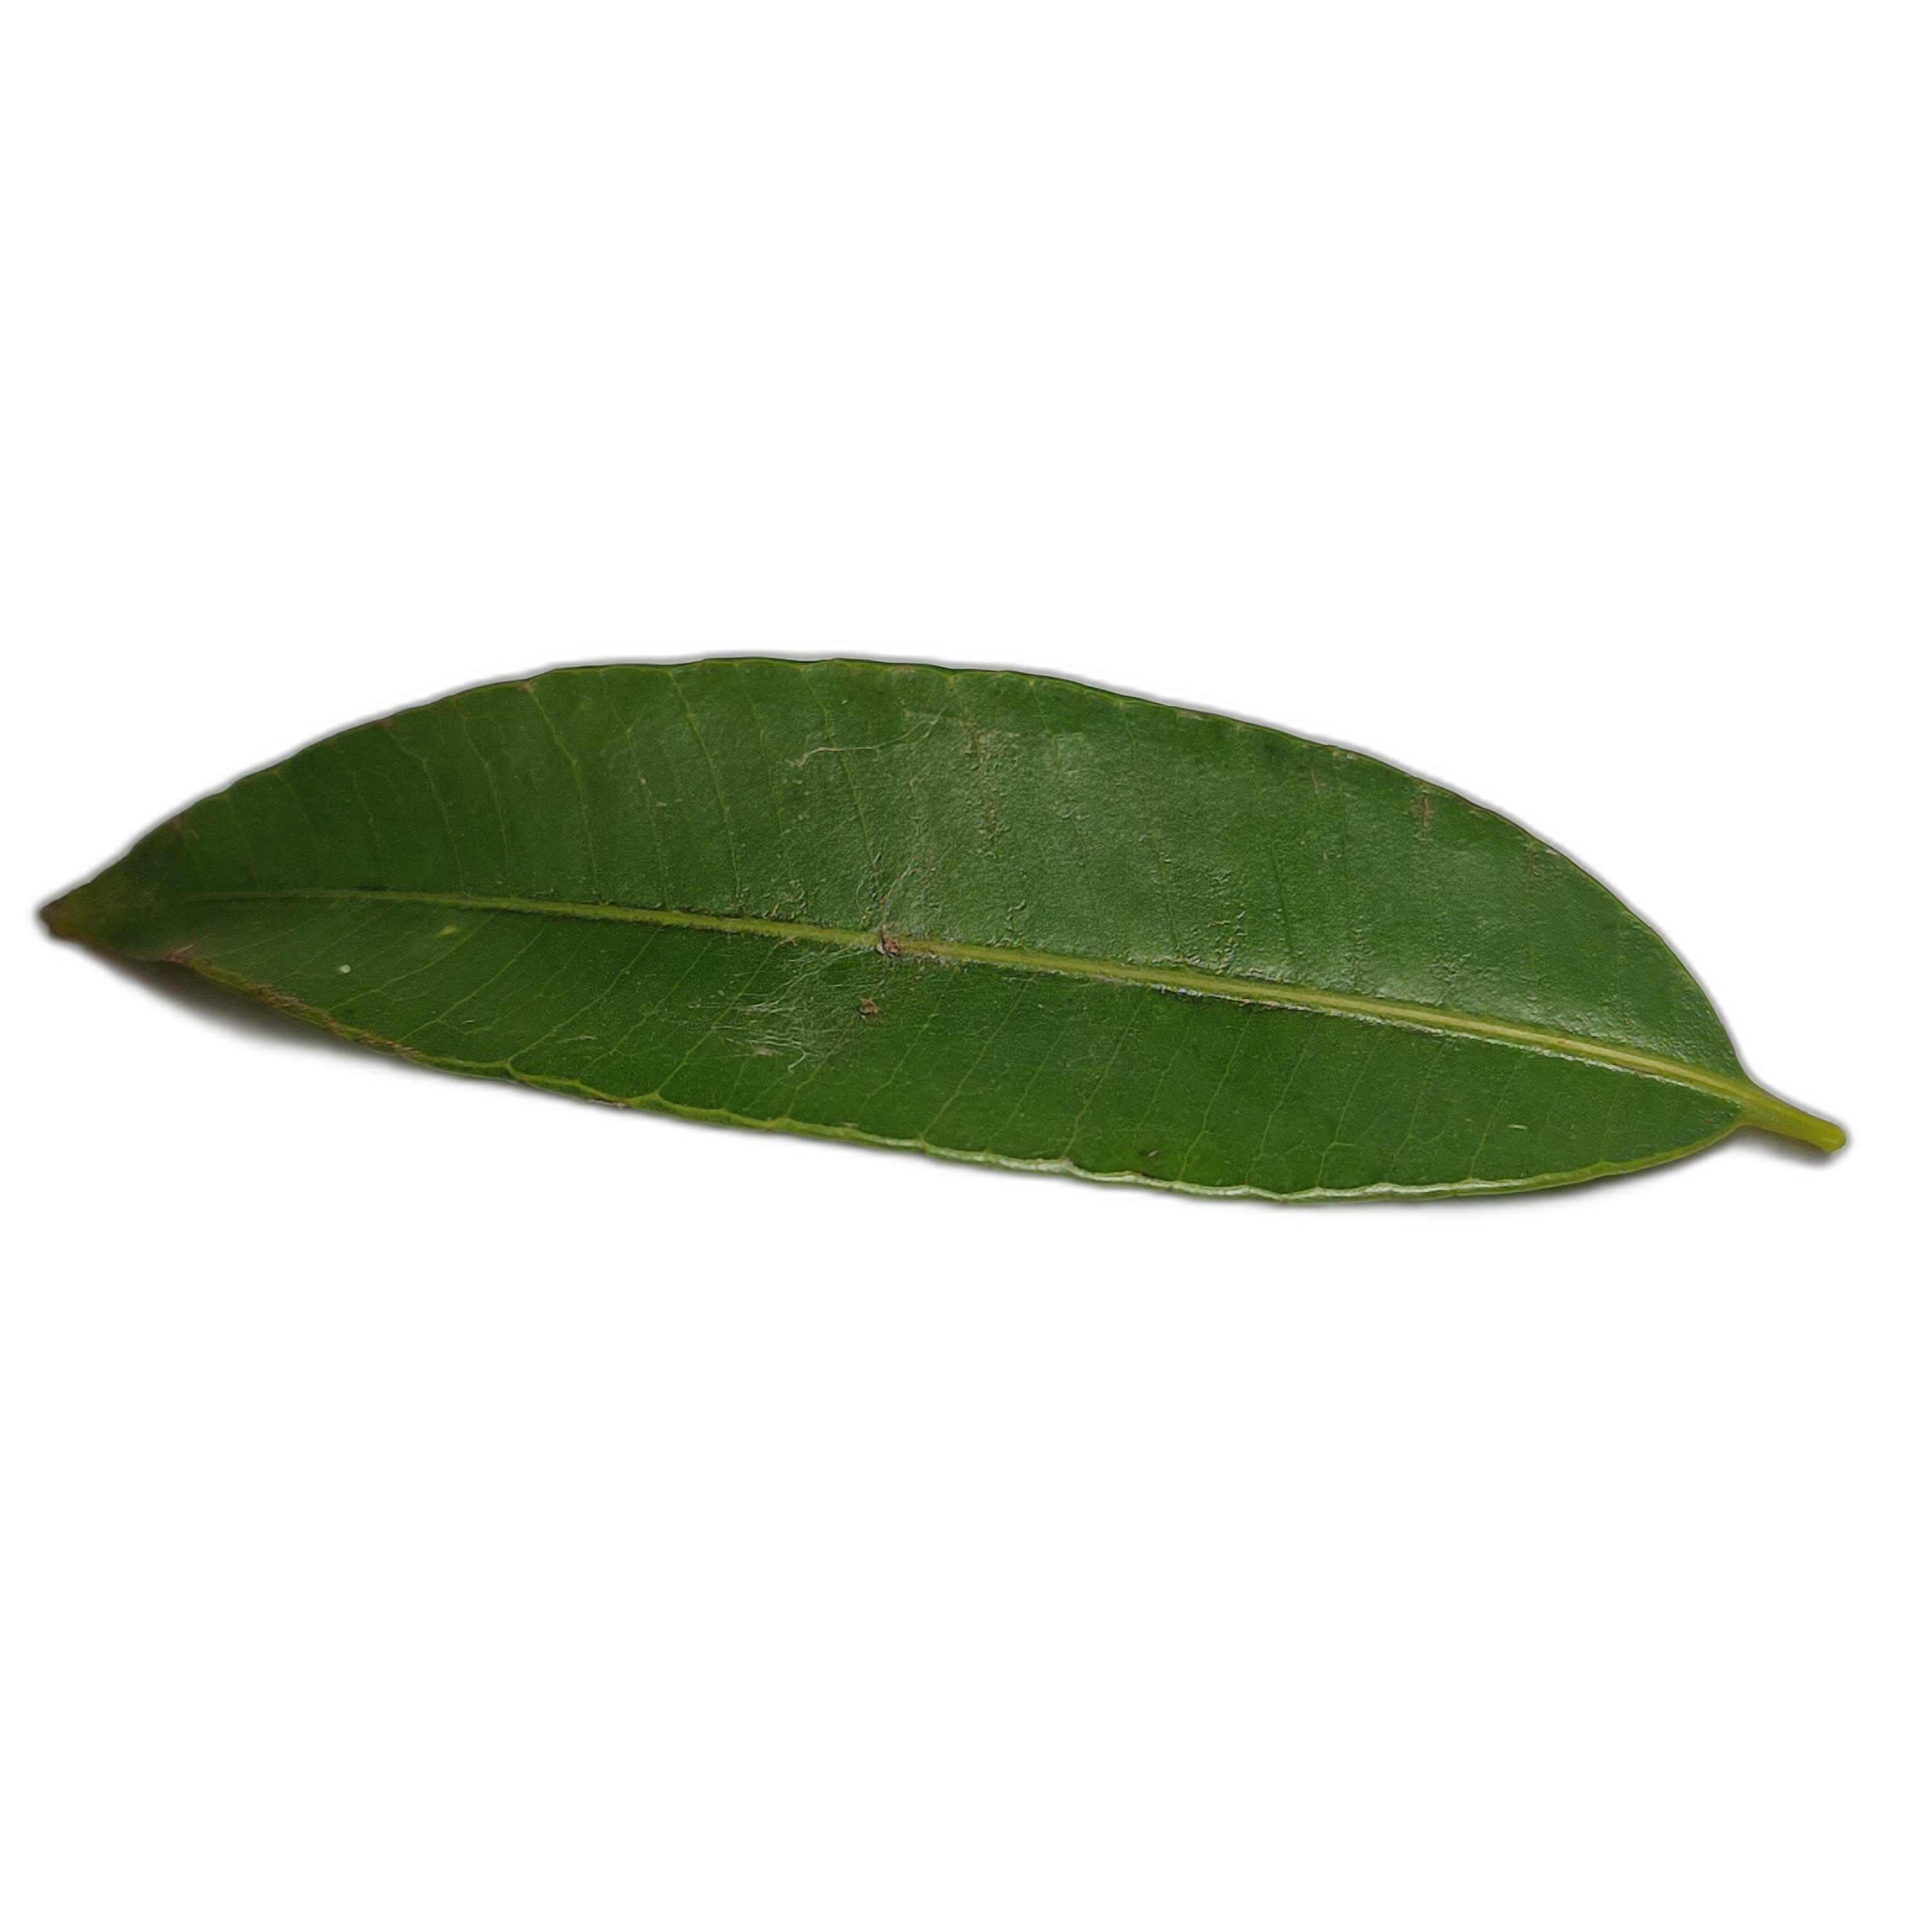
Label: healthy